Question: Please indicate a possible affordance area of bicycle that can be used for sitting on
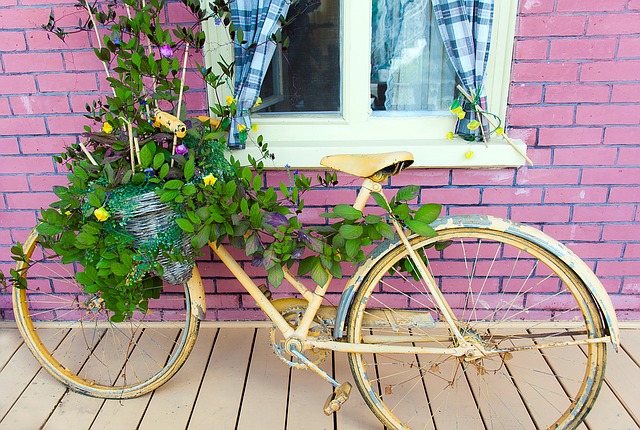
Answer: [309, 155, 411, 185]